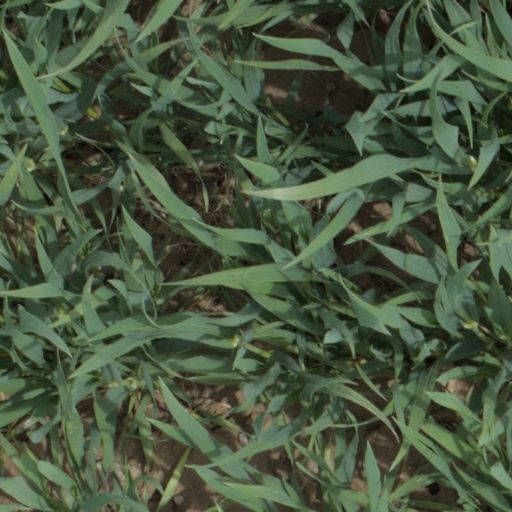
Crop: wheat